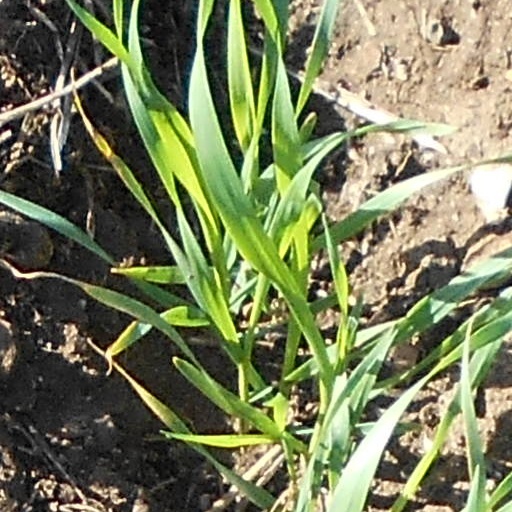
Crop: wheat